Load bank

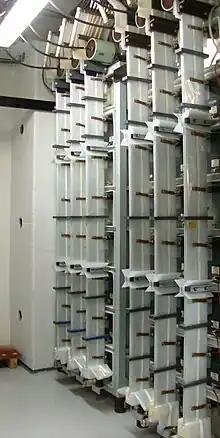
Capacitor bank.

A capacitive load bank or capacitor bank is similar to an inductive load bank in rating and purpose, except leading power factor loads are created, so reactive power is supplied from these loads to the system instead of vice versa. Hence for a mostly inductive load this can bring the power factor closer to unity improving the quality of supply. These loads simulate certain electronic or non-linear loads typical of telecommunications, computer or UPS industries. Fluorescent light tubes are also capacitive loads.